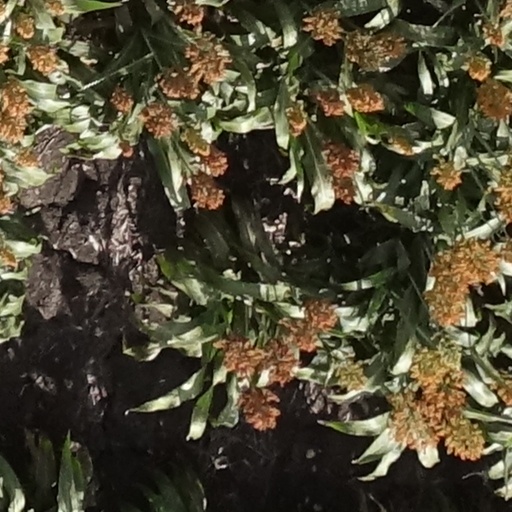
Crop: sorghum